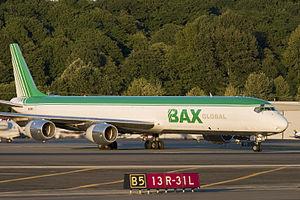
BAX Global est une compagnie internationale américaine de fret dont le siège est à Irvine, en Californie, et possède d’autres bureaux importants en Australie, à Singapour, à Londres, aux Pays - Bas et à Toledo, dans l’Ohio.